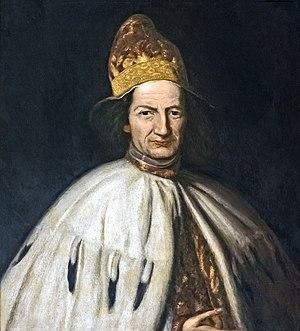
La liste des doges de Venise débute avec Paolo Lucio Anafesto, le premier doge, élu en 697, et s'achève avec le 120ᵉ doge, Ludovico Manin, qui abdique en 1797. Les dates des premiers doges sont traditionnelles et difficilement vérifiables.
Silvestro Valier ou Valiero est le 109ᵉ doge de Venise élu en 1694, son dogat dure jusqu'en 1700.
La Pinacoteca Querini Stampalia est un musée et une collection d'art à Venise, Italie. Situé à l'intérieur du Palais Querini Stampalia, près du campo Santa Maria Formosa, dans le sestiere de Castello, sur la rive gauche du Grand Canal.